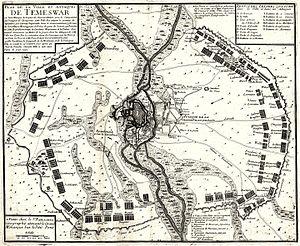
1716 est une année bissextile commençant un mercredi.